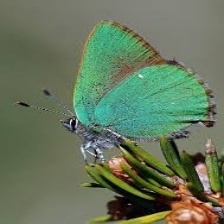
Species: GREEN HAIRSTREAK
Butterfly family (ImageNet category): lycaenid_butterfly